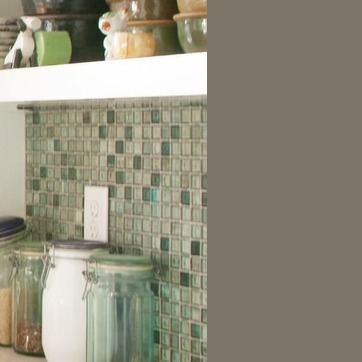
Material: tile